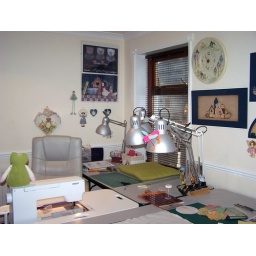
Note the cat cushion on the table by the window!